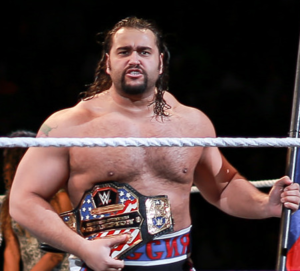
L'édition 2016 de Money in the Bank est une manifestation de catch télédiffusée, visible en paiement à la séance, sur le WWE Network ainsi que gratuitement sur la chaîne de télévision française AB1. L'événement, produit par la World Wrestling Entertainment, a eu lieu le 19 juin 2016 au T-Mobile Arena à Las Vegas, dans l'État du Nevada. Il s'agit de la septième édition du Money in the Bank, pay-per-view annuel qui, comme son nom l'indique, propose un ou plusieurs Money in the Bank Ladder match en tête d'affiche. Le show a été le sixième pay-per-view de la WWE en 2016. Roman Reigns est la vedette de l'affiche officielle.